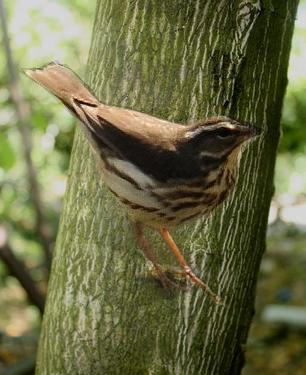
Bird species: Louisiana_Waterthrush
Bird type: landbird
Background: land